Minutes to Midnight (Linkin Park album)

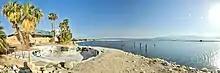
Ruins of North Shore Beach and Yacht Club in North Shore, California

The front and back cover were recorded around the ruins of North Shore Beach and Yacht Club in North Shore, California.